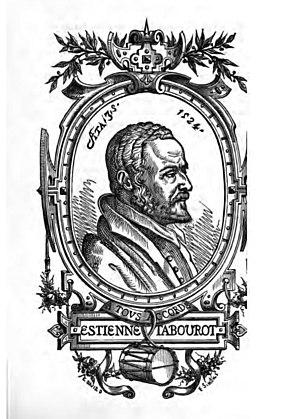
Étienne Tabourot, sieur des Accords, dit Tabourot des Accords, né à Dijon en 1547 et mort en 1590, est un poète français.